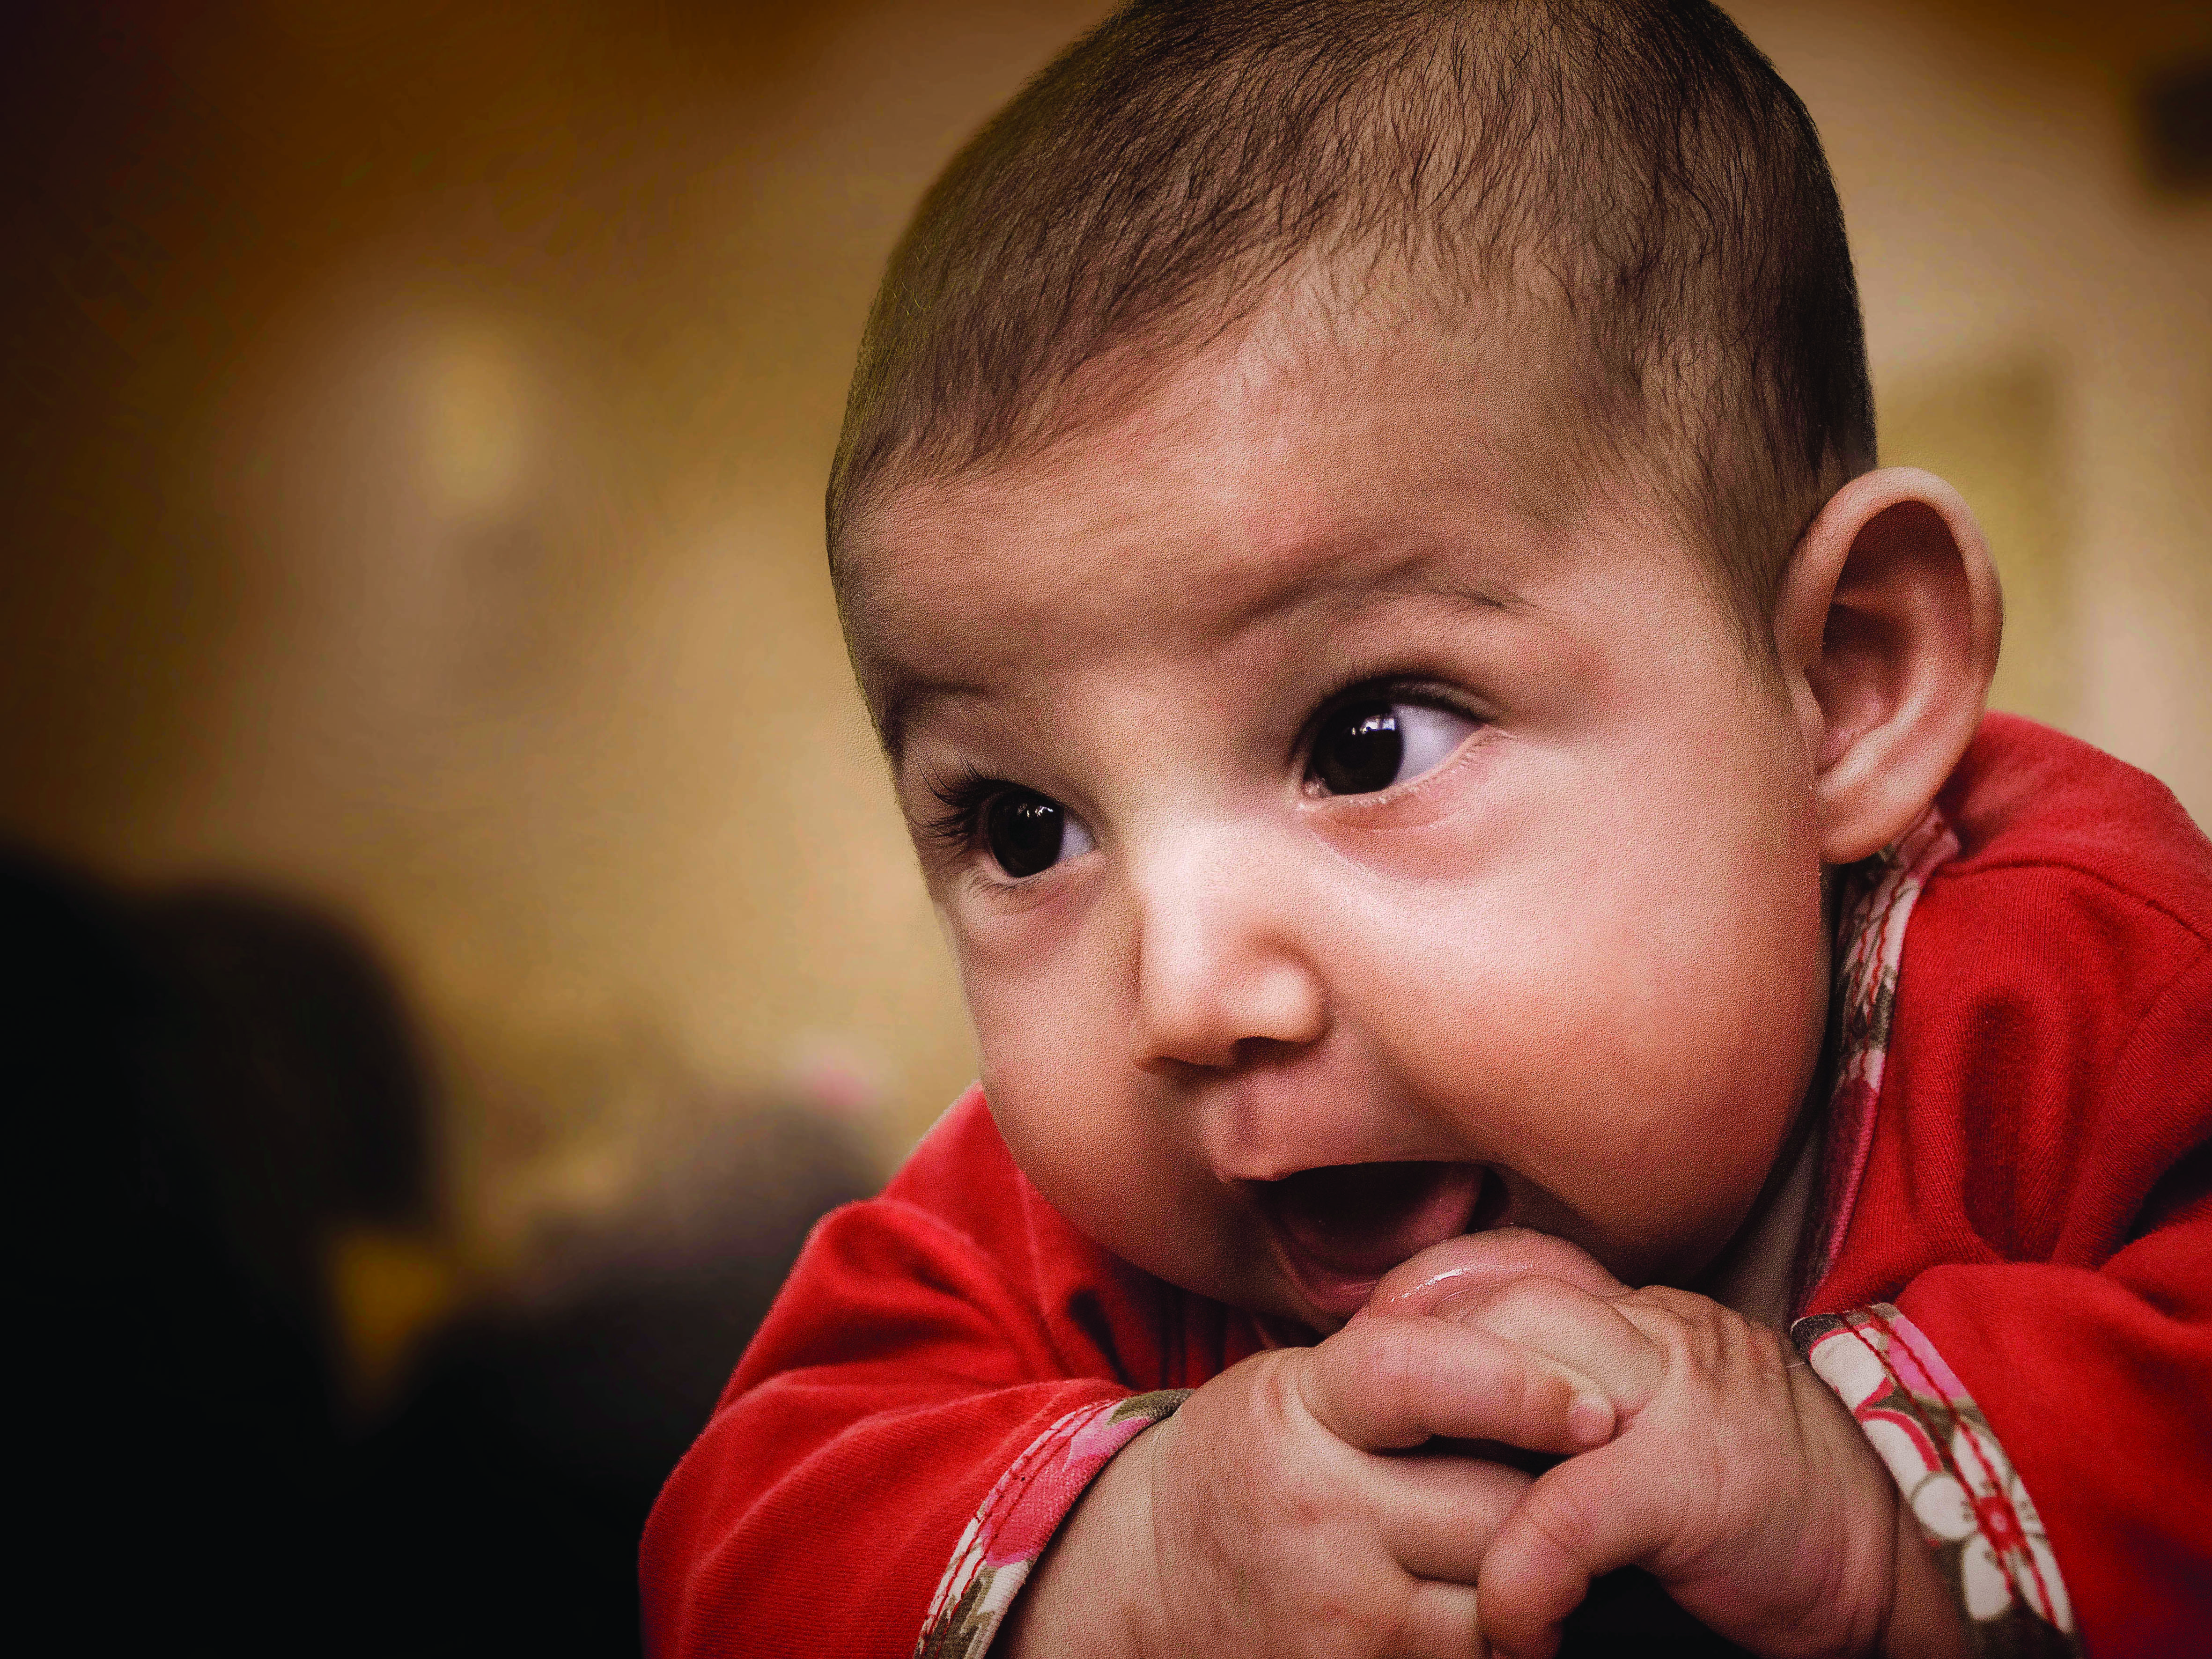
iran, child, face, skin, person, cheek, nose, boy, infant, head, eye, chin, emotion, smile, toddler, human, lip, organ, mouth, hand, ear, fun, finger, girl, happiness, portrait photography